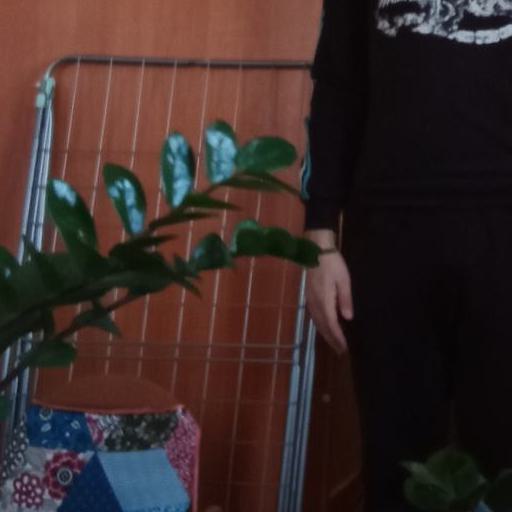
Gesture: no_gesture